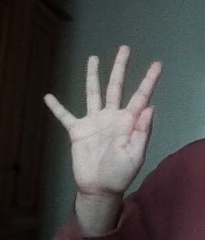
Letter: sheen